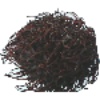
Label: Rambutan 1